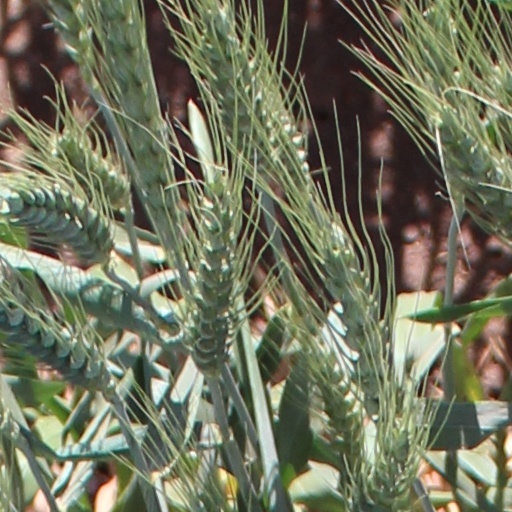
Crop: wheat